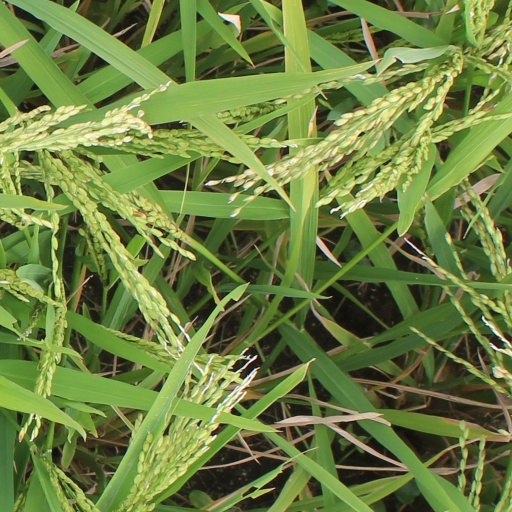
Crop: rice